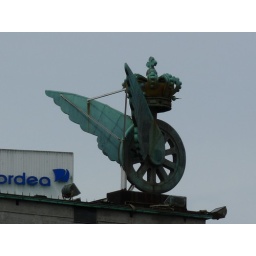
Odd winged chariot statue at the top of a building near the central train station in Copenhagen.